Shenyang Ligong University

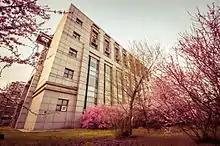
Campus in spring

Shenyang Ligong University (SYLU) is a university in Shenyang, Liaoning, China under the provincial government. Its campus is in a new district of Hunnan New District.